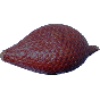
Label: Salak 1